Great St Bernard Pass

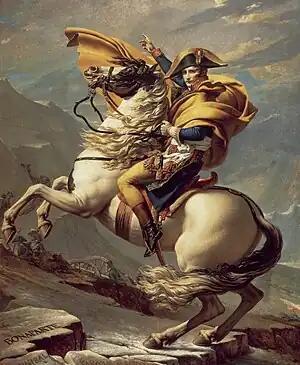
"Napoleon Crossing the Alps" by Jacques-Louis David, 1801. Napoleon actually crossed the pass on a mule, not on a horse.

The pass had entered history with the Gallic invasion of 390 BC. The last Gallic invasion over it occurred in May, 1800, under the direction of the 30-year-old First Consul of the French Republic, Napoleon Bonaparte. An Austrian army of 140,000 men had laid siege to French-occupied Genoa on the west coast of northern Italy. Napoleon traversed the pass with 40,000 men and ⅓ of their heavy artillery, sending another 20,000 over three other passes as a diversion, intending to strike the Austrian rear. The panicked Austrians were unable to assemble fast enough to meet the French en masse but rather in a piecemeal way in June 1800, and so were defeated first at the Battle of Montebello and then at the Battle of Marengo.